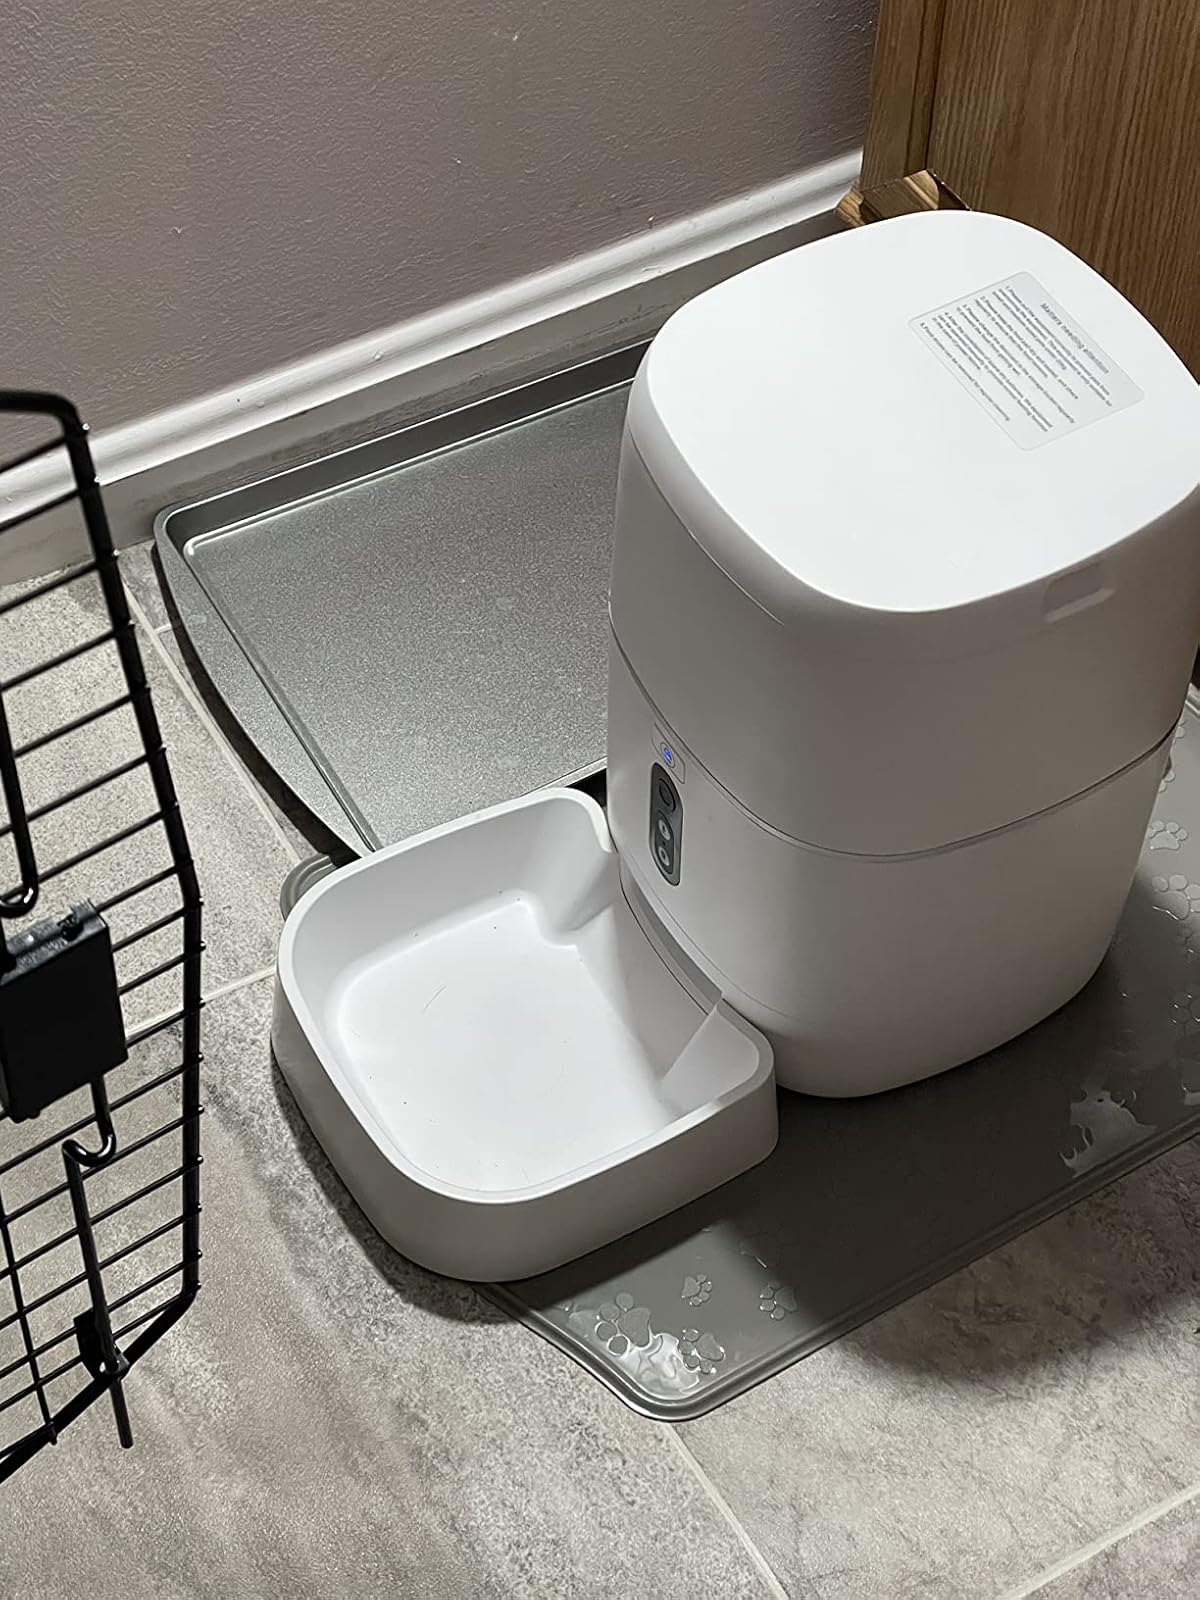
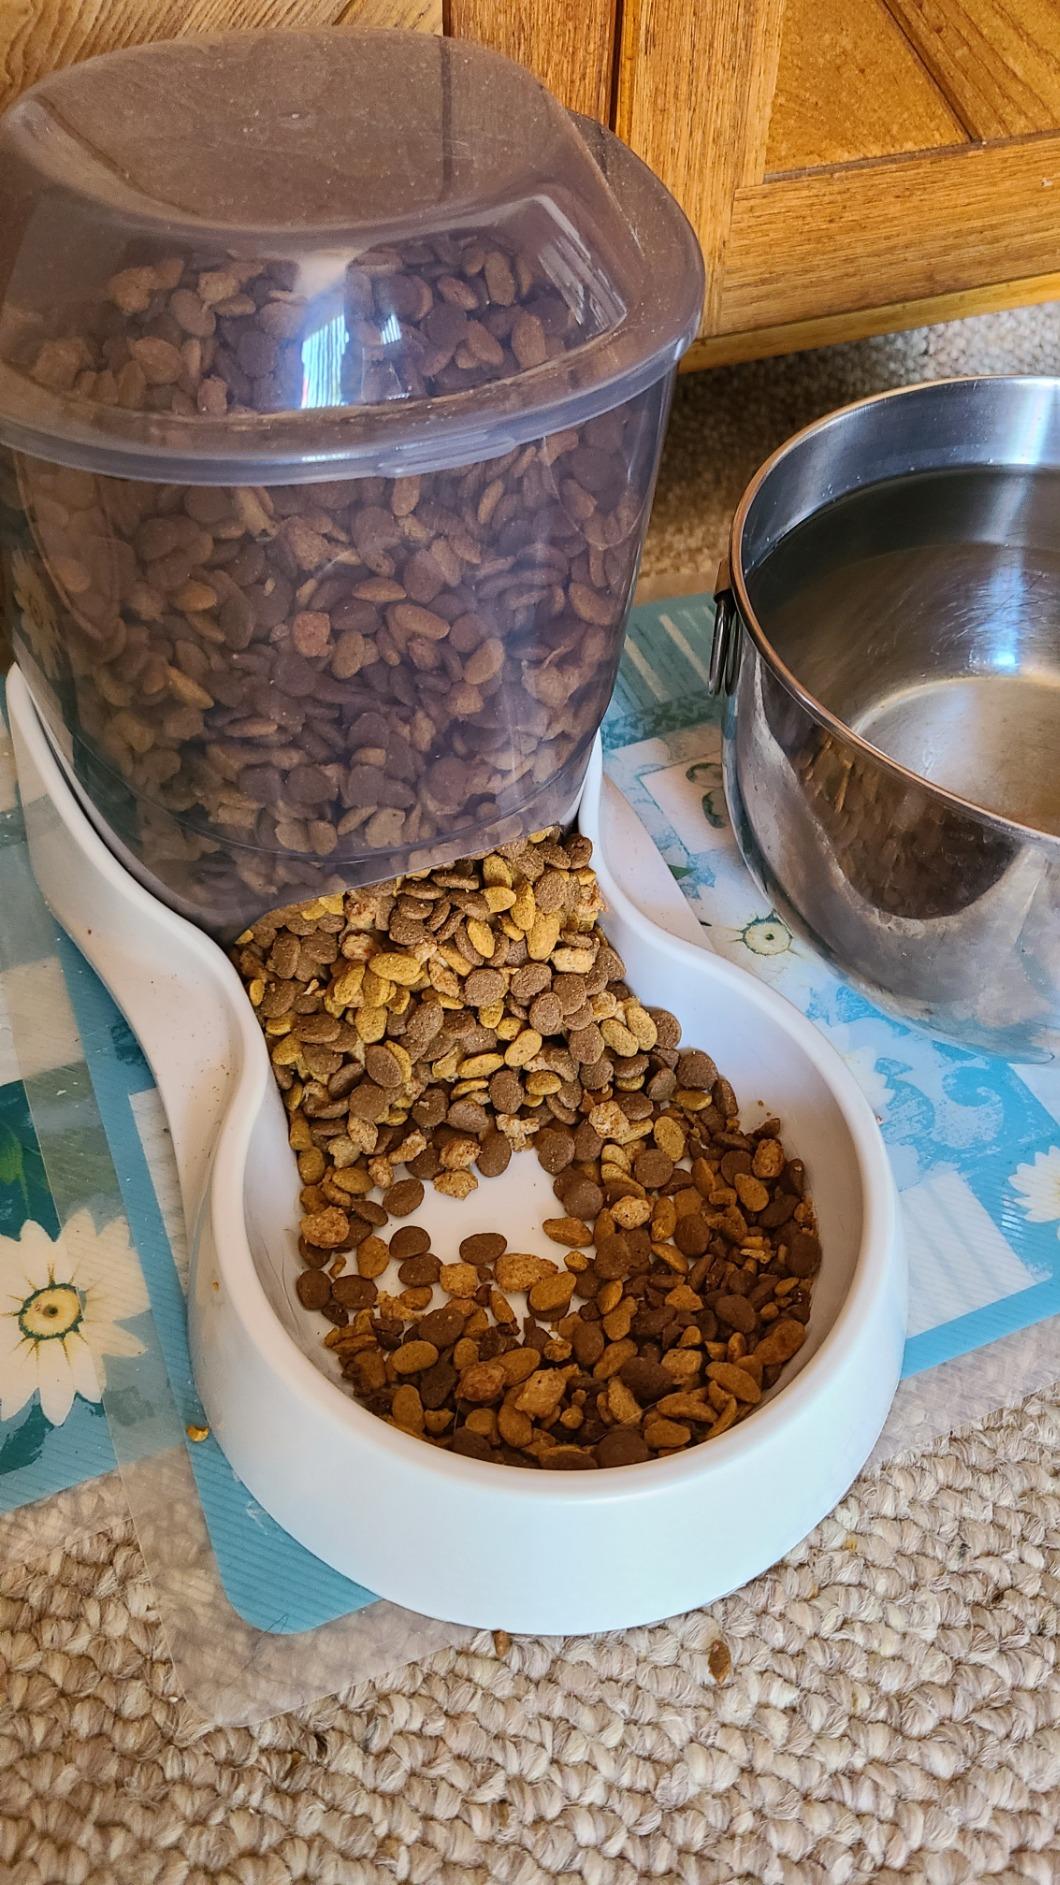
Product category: items_feeder
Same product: no